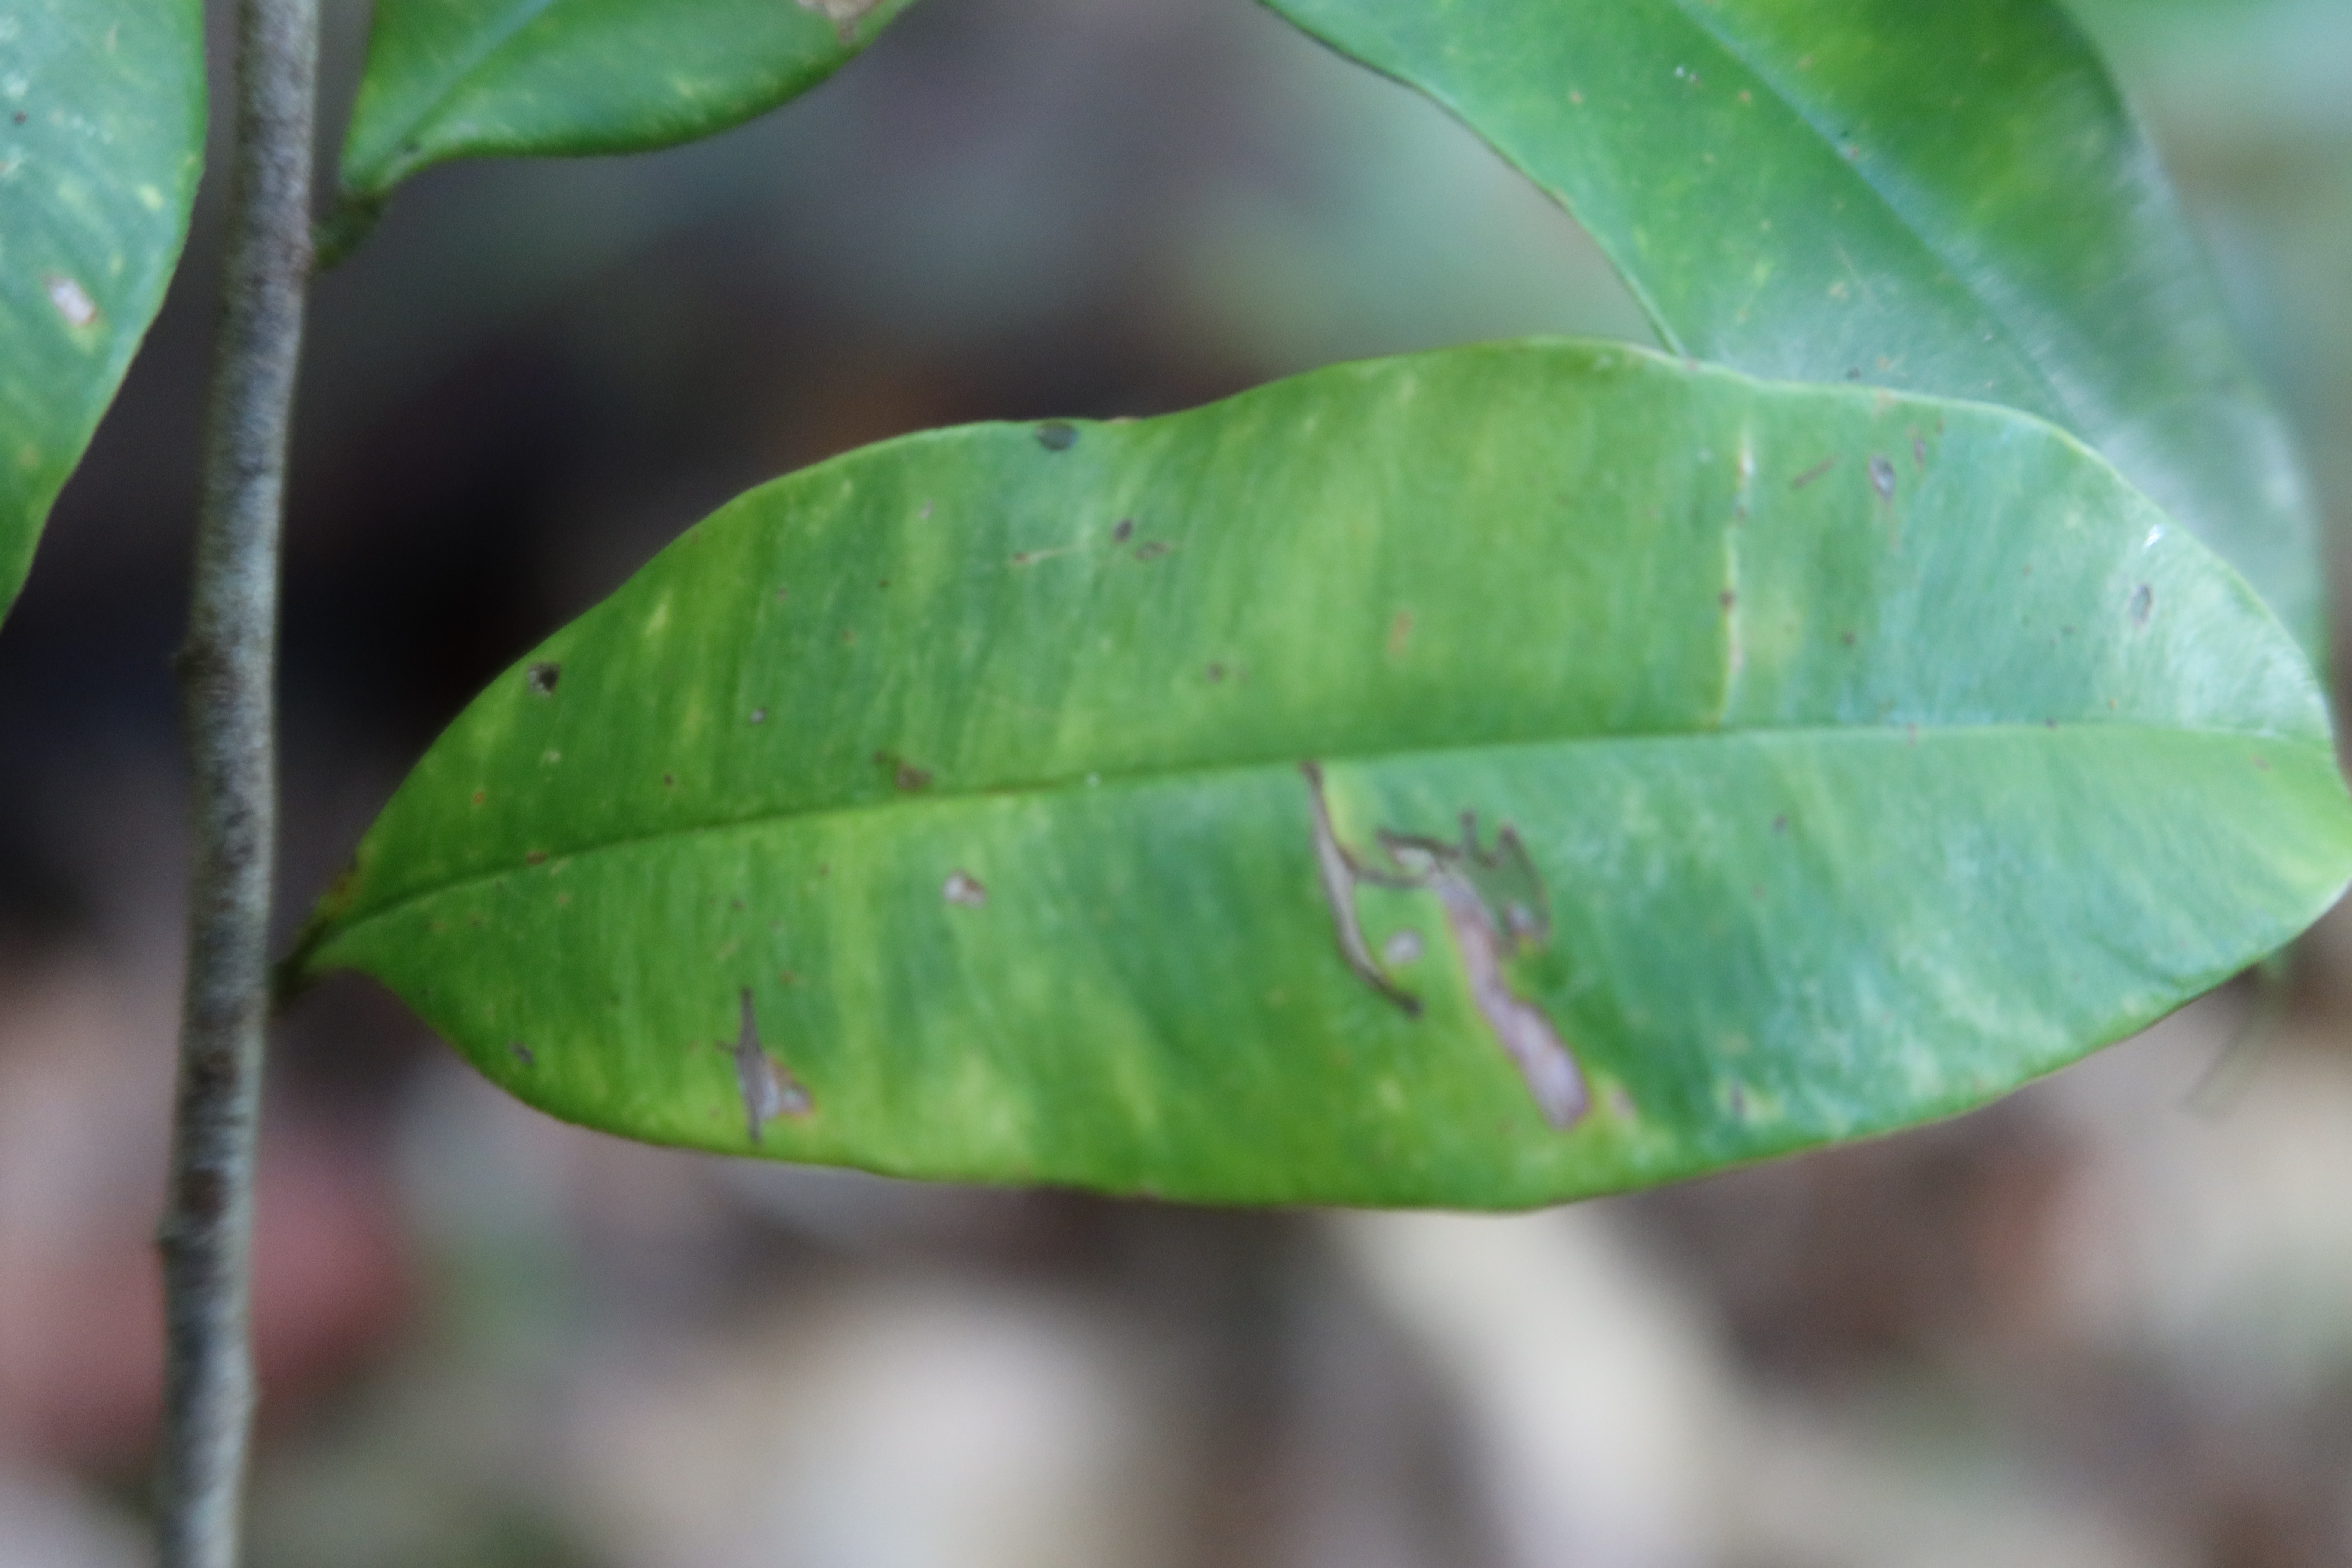
Label: Brown spots